Medicine Hat Airport

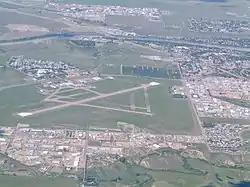
Medicine Hat Airport

Medicine Hat Airport is located southwest of Medicine Hat, Alberta, Canada. WestJet Encore services the airport daily from Calgary.